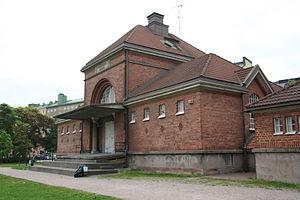
Albert Alexander Nyberg est un architecte finlandais.
Alppiharju est un quartier de l’est d’Helsinki, la capitale de la Finlande. Il est formé de deux parties nommées Alppila et Harju. Alppiharju abrite 11500 habitants sur une superficie de 0,87 km².